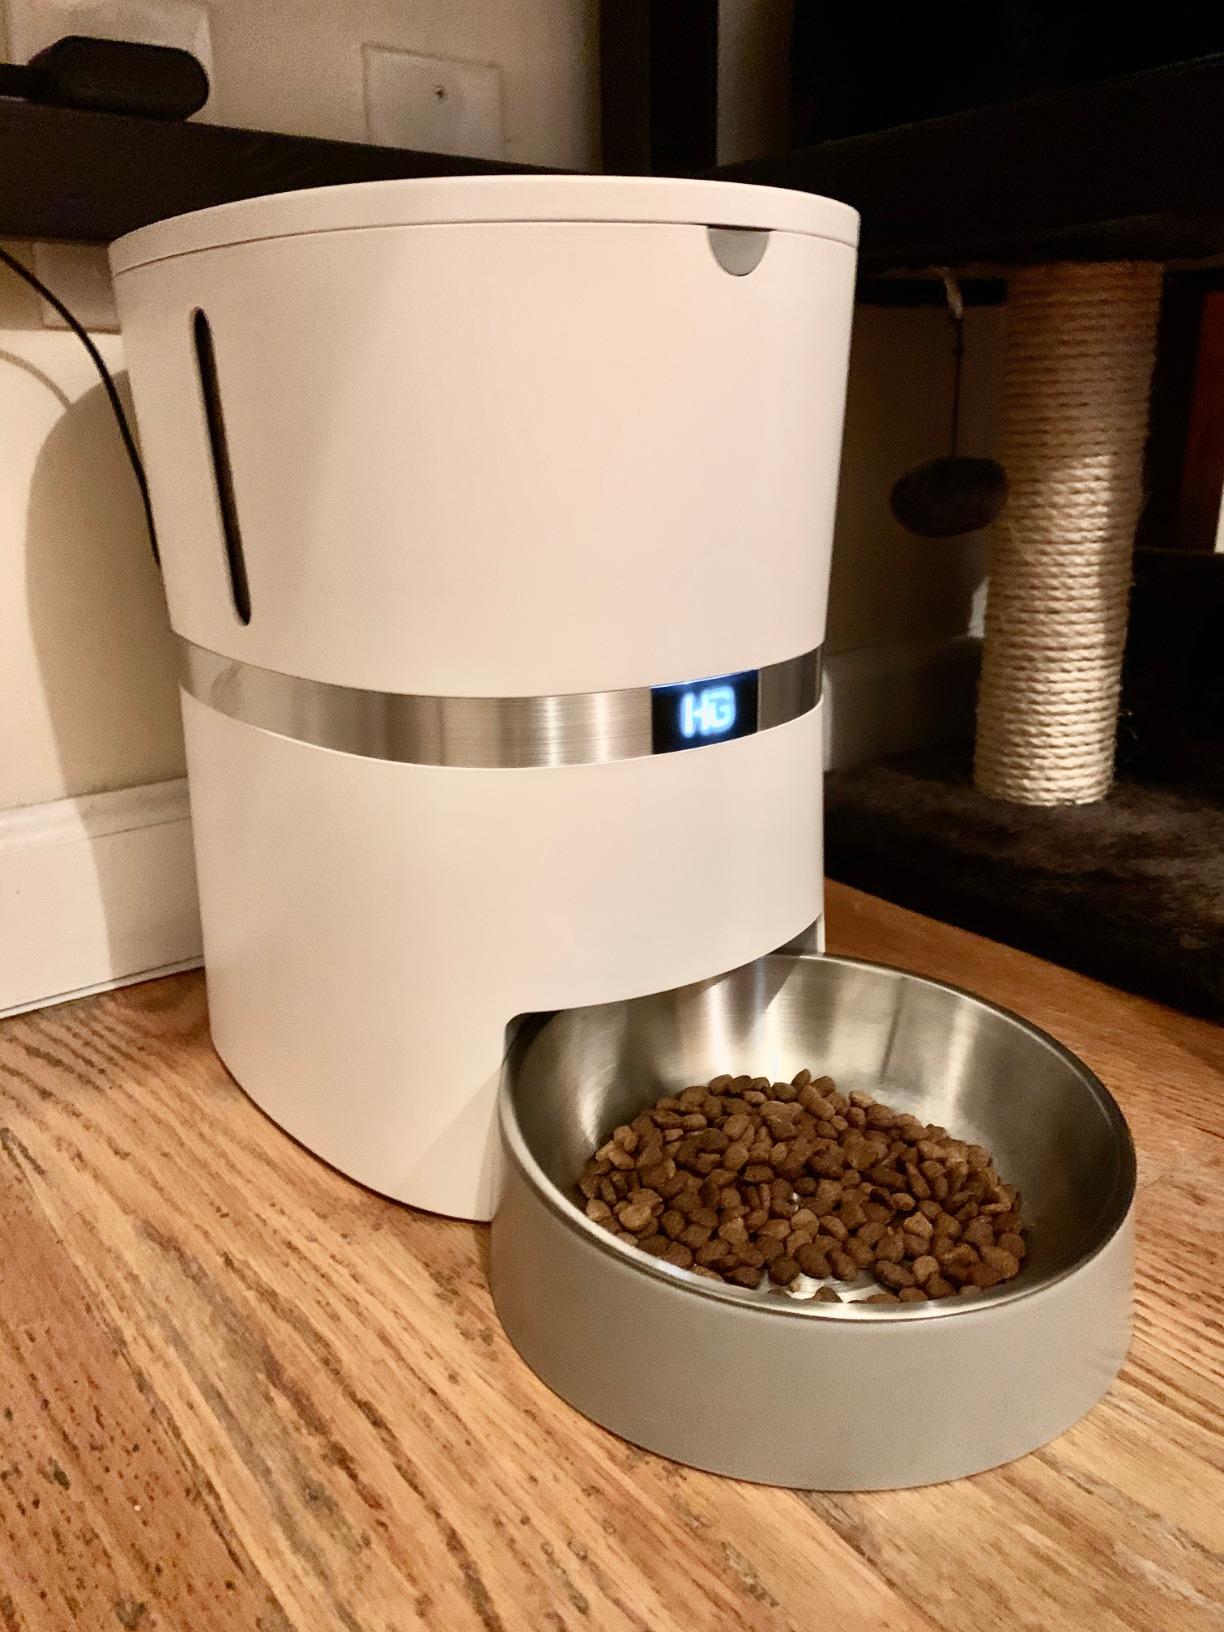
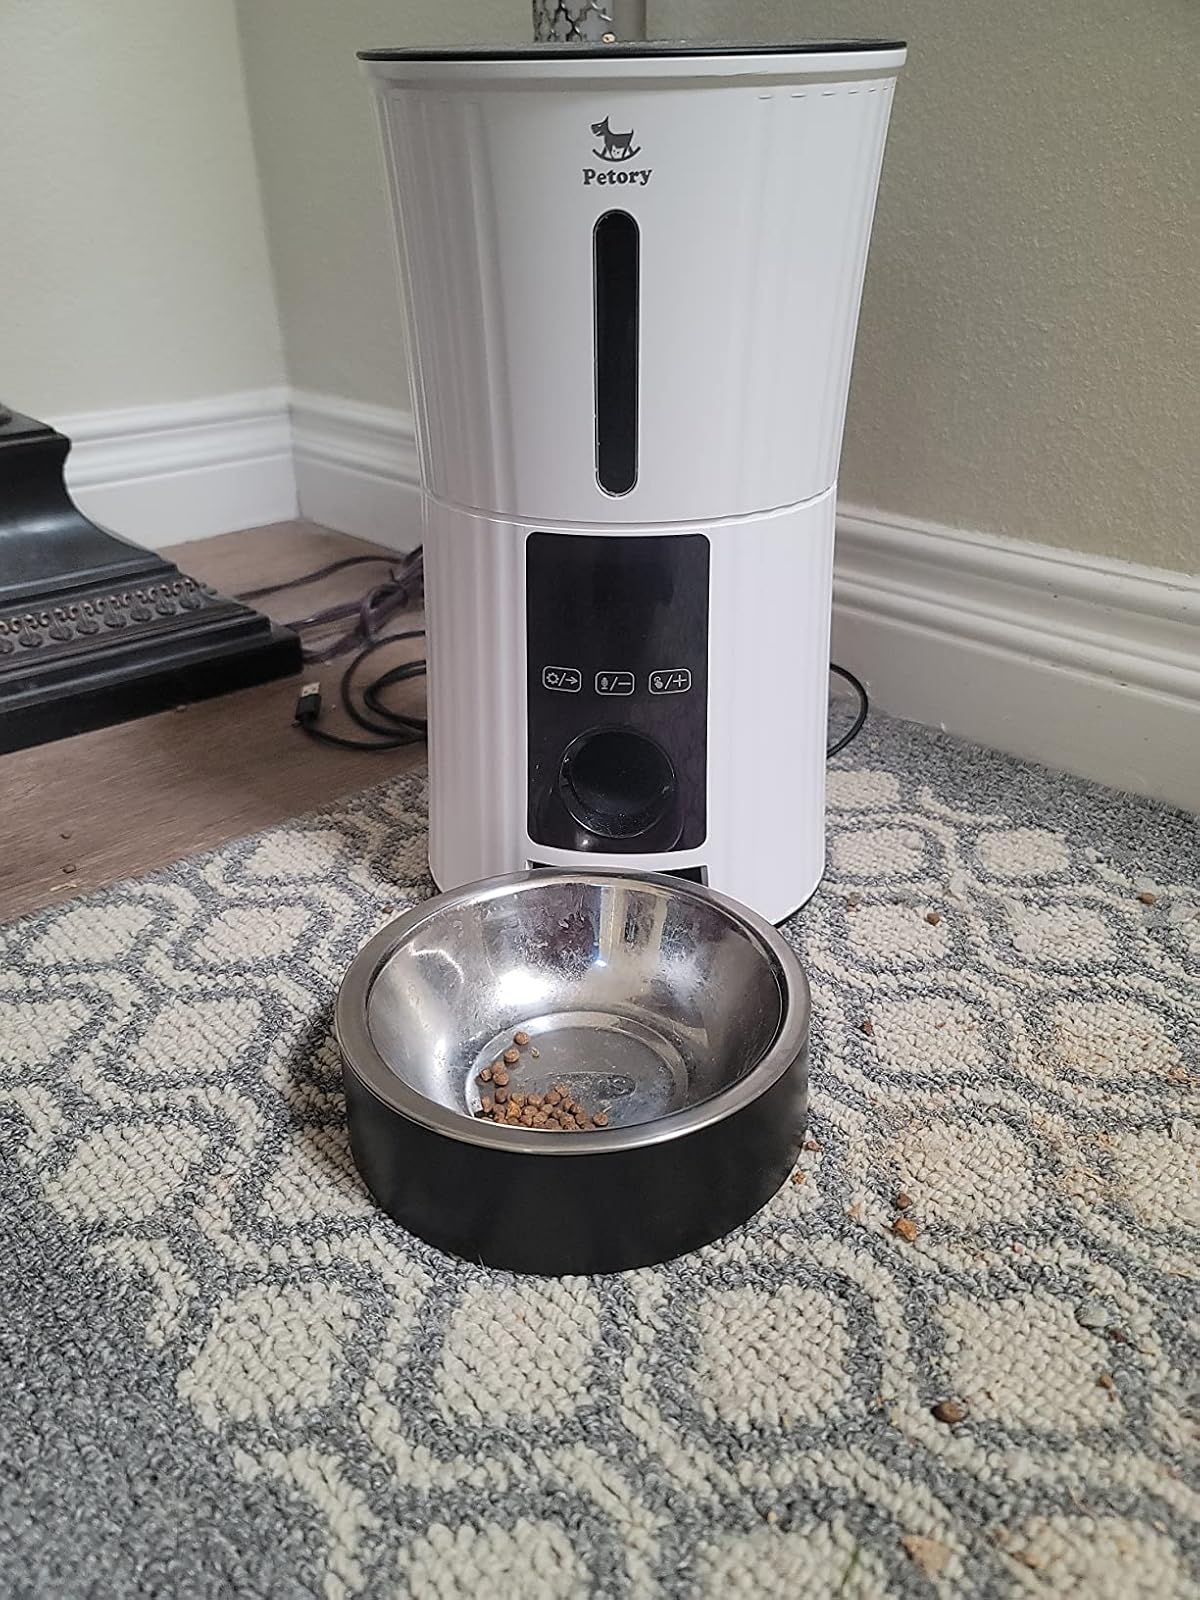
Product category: items_feeder
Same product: no